Willem II–Gazelle

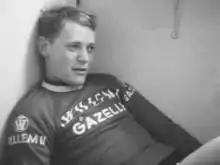
René Pijnen in 1969

Willem II–Gazelle was a Dutch professional cycling team that existed from 1966 to 1971. Its main sponsor was Dutch cigar maker Willem II and the co-sponsor was bicycle manufacturer Gazelle. Their most successful rider was Rik Van Looy, whose most notable wins with the team were the 1967 Paris–Tours, the 1968 La Flèche Wallonne and the 1969 E3 Prijs Vlaanderen. Harry Steevens won the 1968 Amstel Gold Race with the team.